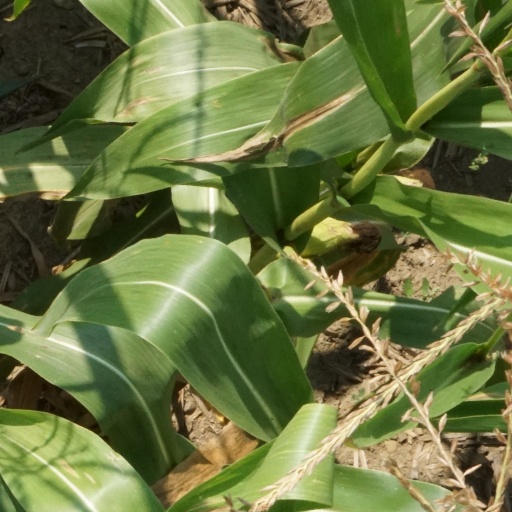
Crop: maize; corn